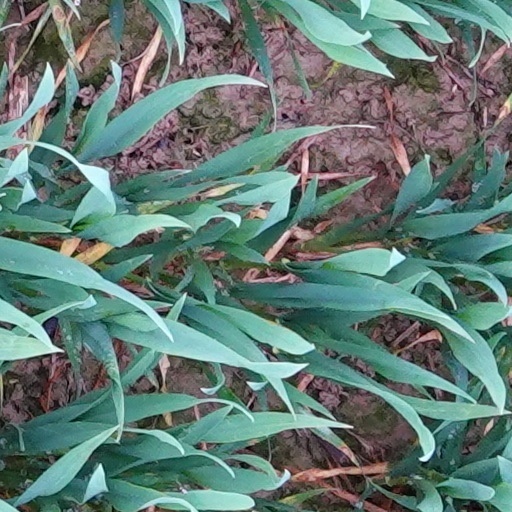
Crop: wheat